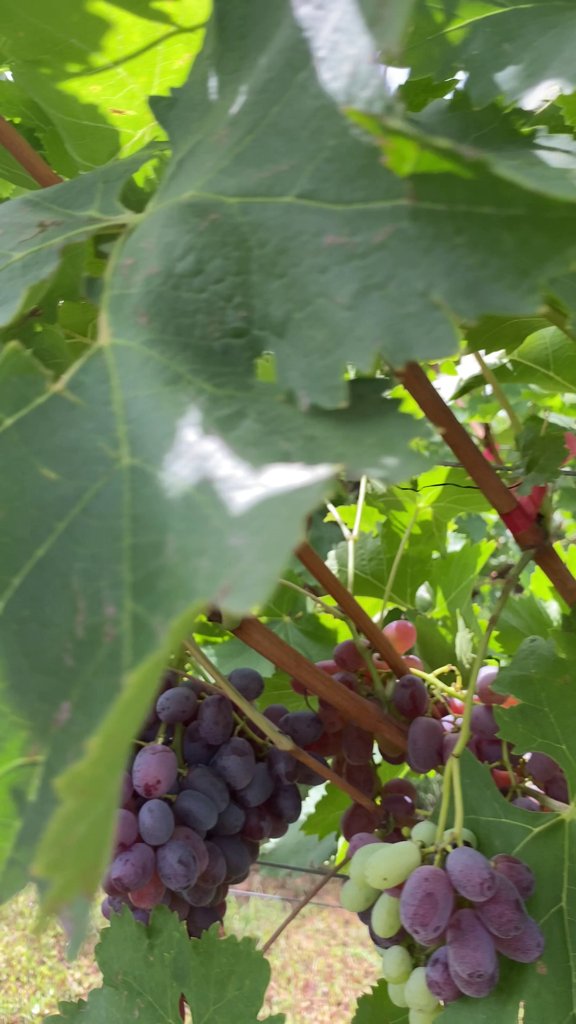
Berries visible: 88
Grape clusters: 3